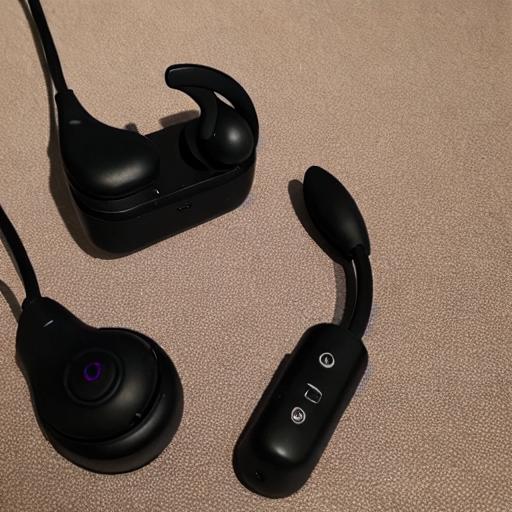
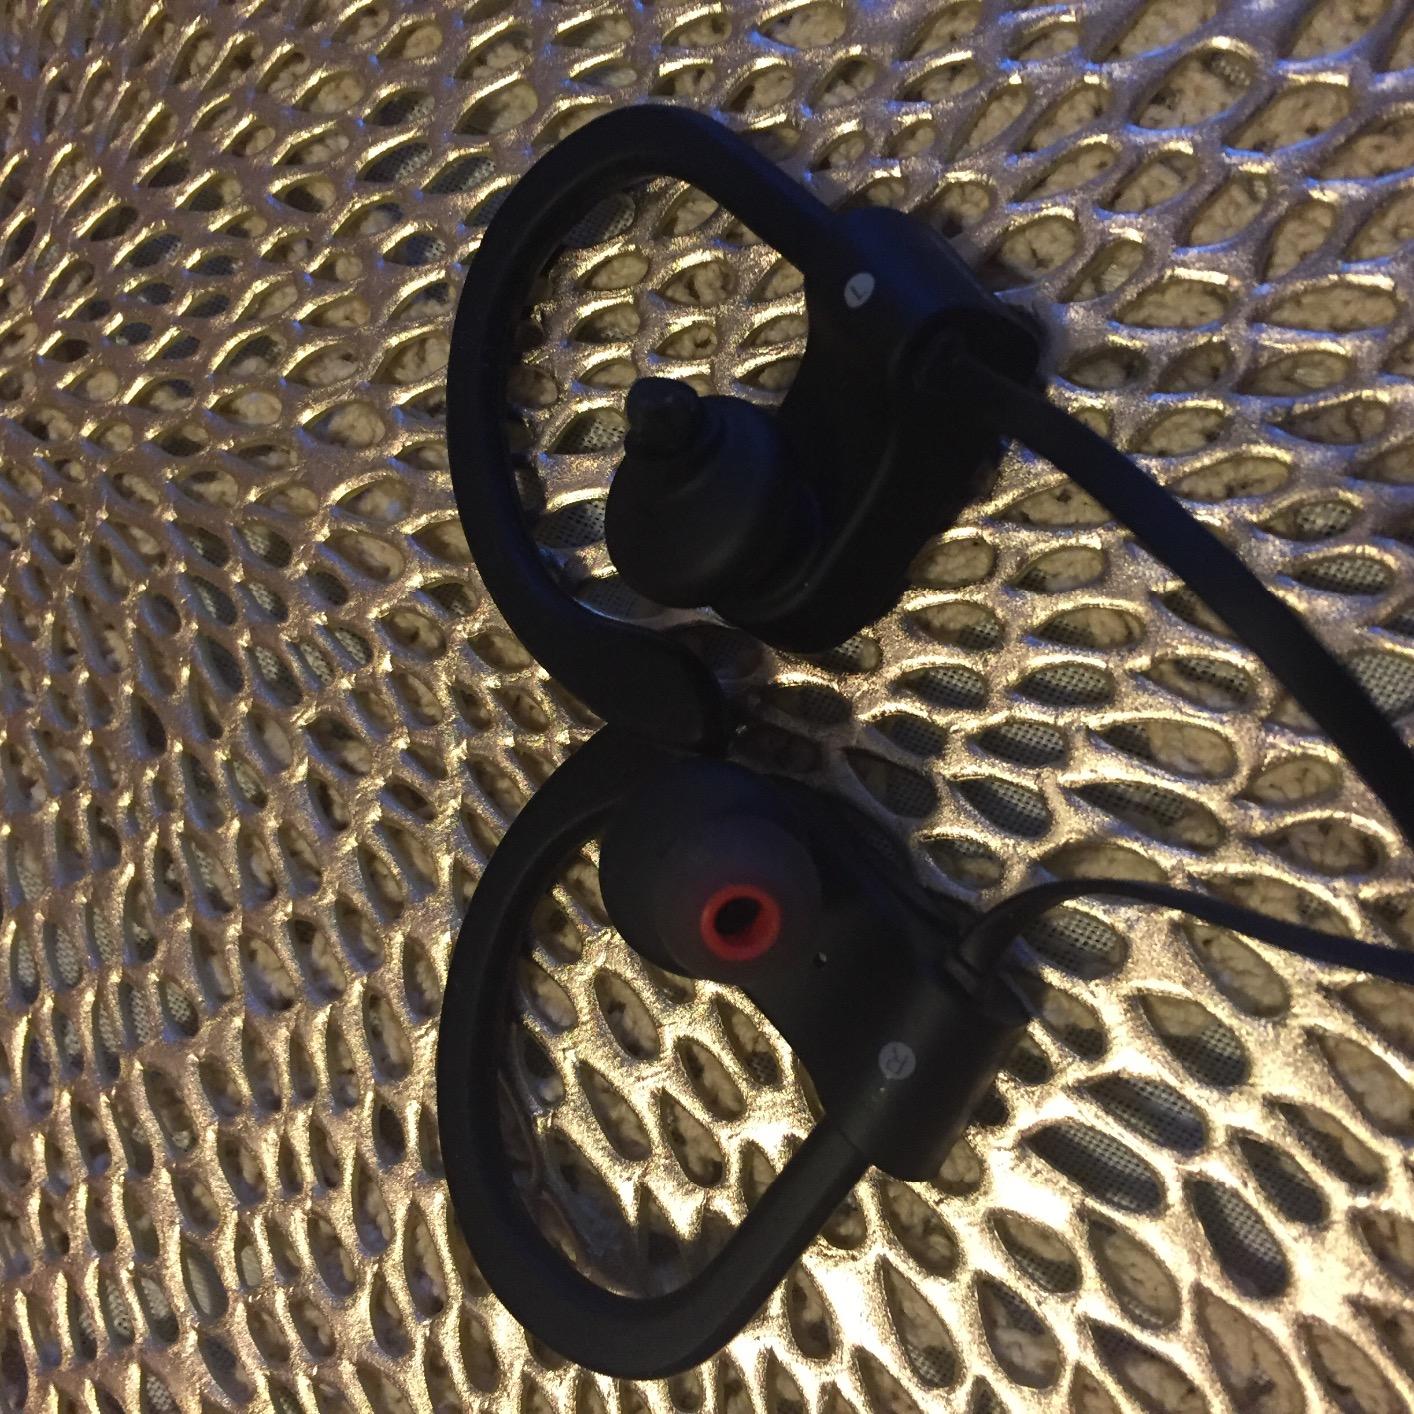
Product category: headphones
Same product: no